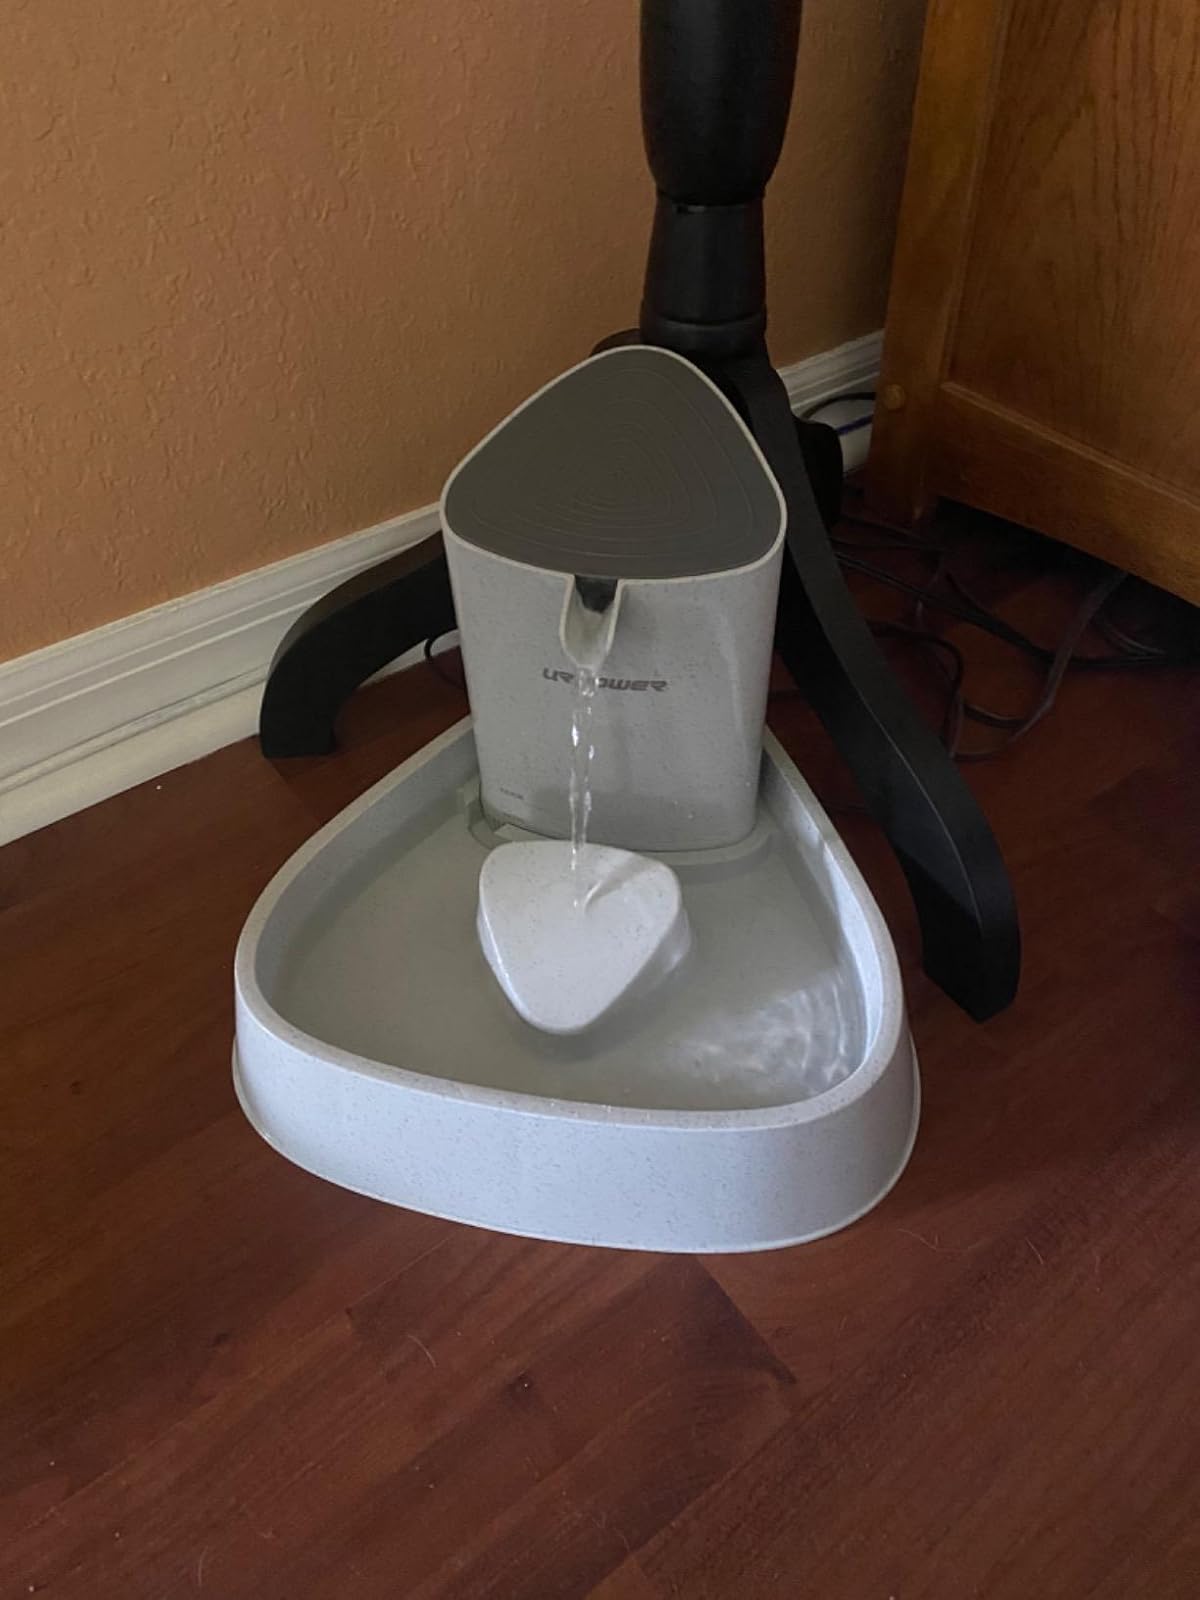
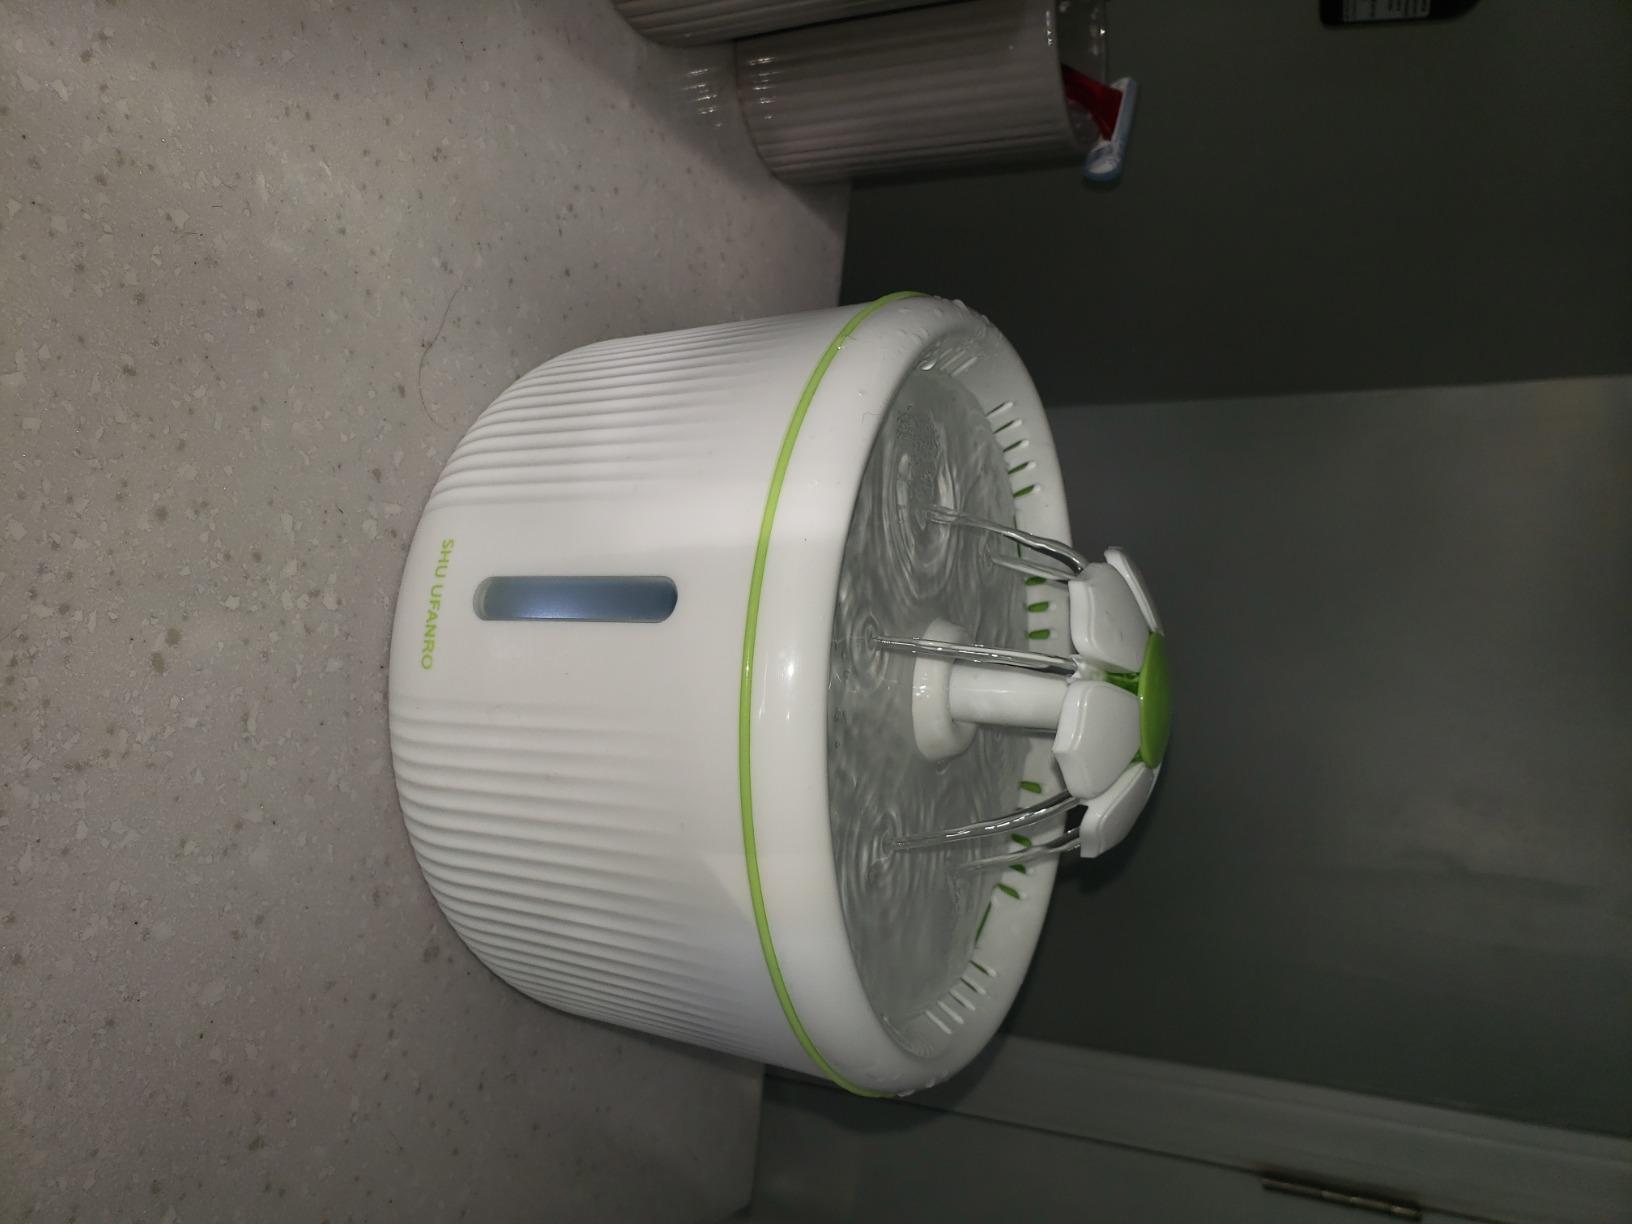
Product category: items_bowl
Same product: no